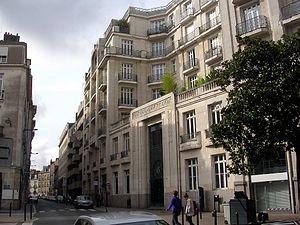
Rue Racine (Nantes)
L'immeuble de la CGA se situe à Nantes, dans le département français de la Loire-Atlantique. Il a reçu le label « Patrimoine du XXe siècle », avant d'être inscrit aux Monument historique par l'arrêté du 10 juillet 2015.
La rue Racine est une voie publique de Nantes, en France. C'est une des principales rues commerçantes du centre-ville.